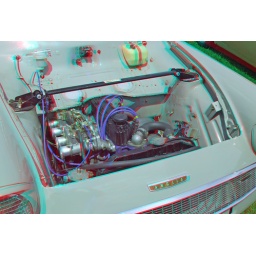
Ford Anglia Car Motorsport at the palace in anaglyph 3D red blue / cyan glasses